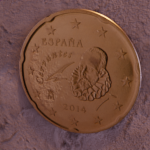
Coin value: 20cents
Country: es
Edition: 20cen